The Big Fall

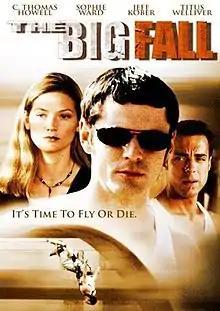
Video cover

The Big Fall is a 1997 American neo-noir action-drama film directed by and starring C. Thomas Howell.